United States Virgin Islands

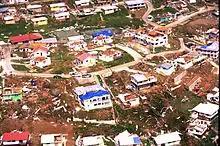
The aftermath of Hurricane Marilyn on the island of St. Thomas, 1995. In recent decades the U.S. Virgin Islands have been devastated by a series of hurricanes.

After another slave rebellion occurred on St. Croix, slavery was abolished by Governor Peter von Scholten on July 3, 1848, now celebrated as Emancipation Day. Over the following years, strict labor laws were implemented several times, leading to the 1878 St. Croix labor riot.